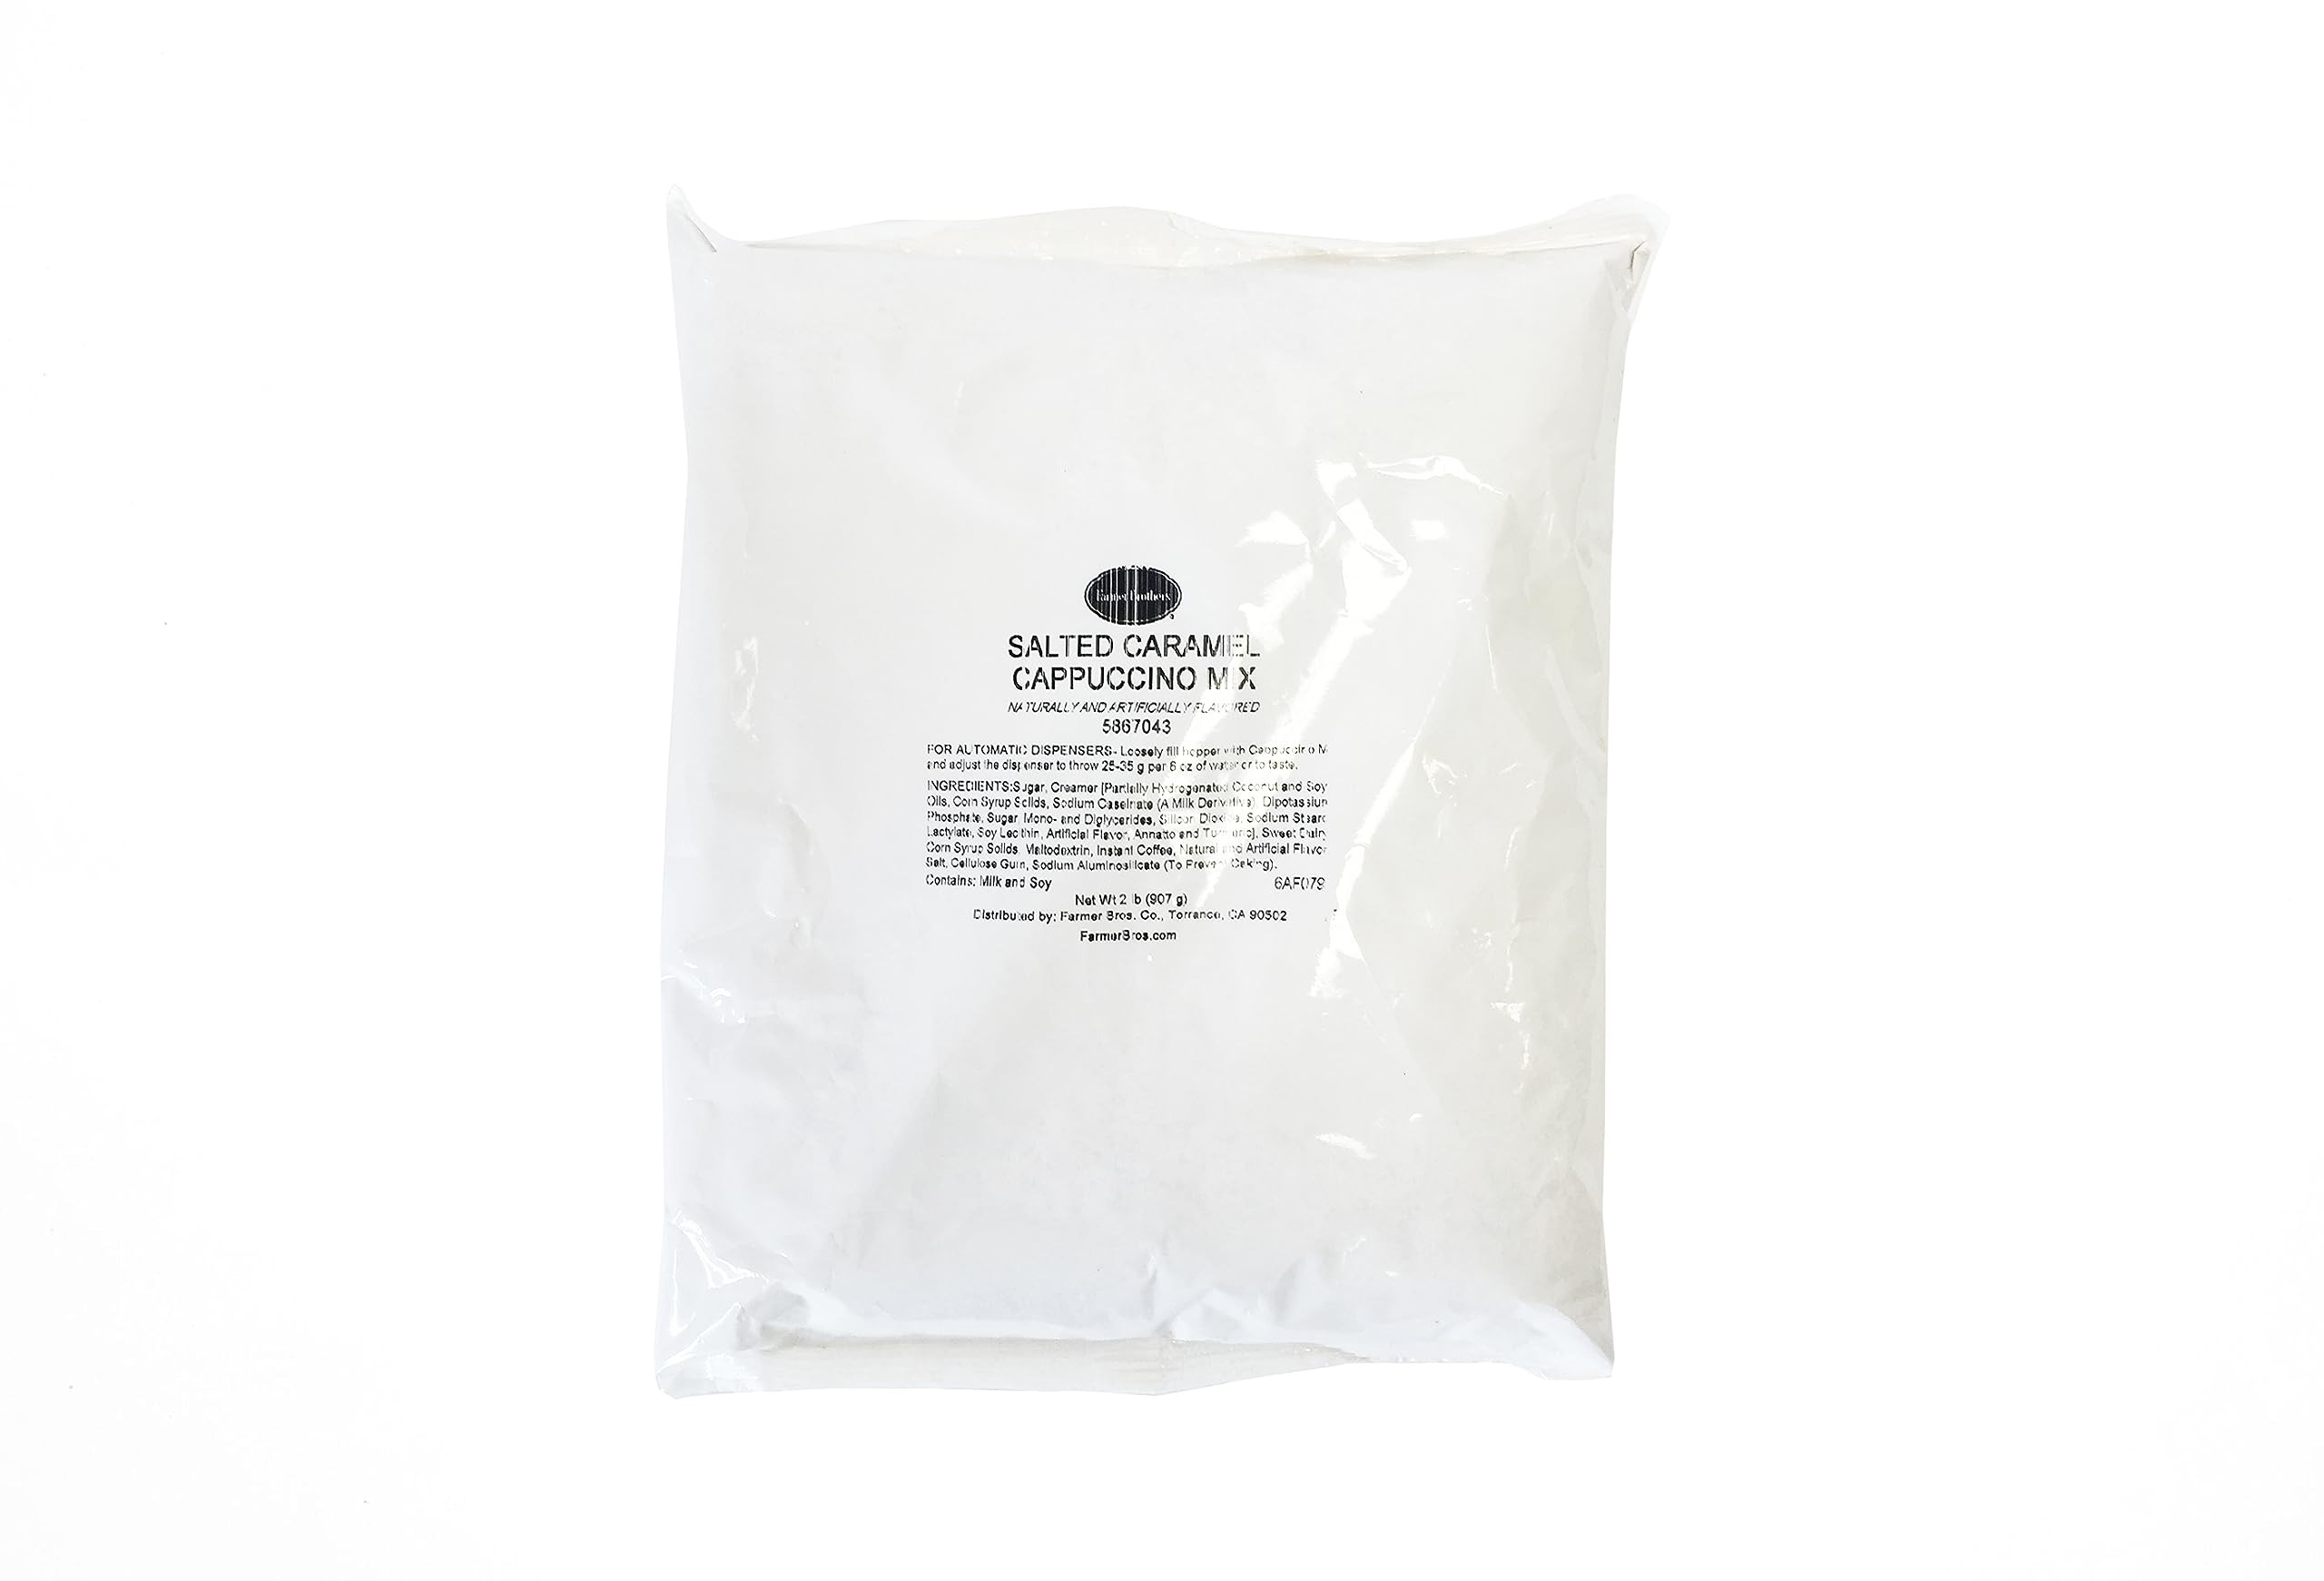
Item Name: Farmer Brothers Powdered Cappuccino Mix, 6 bagss 2lb each (Salted Caramel) Medium Roast
Bullet Point 1: Six 2 pound bags of Capuccino Mix
Bullet Point 2: Superb taste, aroma, and plenty of froth
Bullet Point 3: Simply mix with hot water for a delicious cappuccino or cold for a cool down cappuccino also may be used in a blender or frozen machine for a rich creamy frozen cappuccino drink
Bullet Point 4: Works great in commercial instant beverage dispensers
Bullet Point 5: Perfect for use in restaurants and convenience stores
Product Description: Elevate your coffee game with our premium powdered cappuccino mix, sourced from Farmer Brothers, renowned for their commitment to quality and flavor. Indulge in the rich, velvety goodness of six tantalizing flavors, each meticulously crafted to satisfy even the most discerning of palates. Savor the decadent sweetness of Caramel Macchiato, where the smooth caramel meets the bold richness of espresso, creating a symphony of flavor that's as indulgent as it is satisfying. Or dive into the delightful fusion of Chocolate Hazelnut, where the luscious creaminess of chocolate blends seamlessly with the nutty essence of hazelnut, delivering a truly divine experience with every sip. For those who crave the classic allure of chocolate, Dutch Chocolate awaits, offering a decadent indulgence that's both comforting and irresistible. Alternatively, bask in the timeless charm of French Vanilla, where the creamy sweetness of vanilla beans meets the robustness of coffee, creating a harmonious balance that's sure to enchant your taste buds. For a touch of Irish-inspired luxury, Irish Cream beckons with its velvety smoothness and hints of whiskey, promising a taste of the Emerald Isle in every cup. Or opt for the Original blend, a timeless classic that captures the essence of traditional cappuccino with its rich, creamy texture and satisfying depth of flavor. But the indulgence doesn't stop there. Dive into the tempting allure of Salted Caramel, where the perfect balance of sweet and salty creates a flavor sensation that's simply irresistible. Or embark on a journey of spice and warmth with Spiced Chai, where exotic spices dance on your palate, transporting you to distant lands with every sip. Whether you're enjoying it straight from the vending machine's post-mix dispenser or blending it with ice and milk for a refreshing iced frappuccino, our powdered cappuccino mix promises a gourmet coffee experience like no other. Treat yourself to the ultimate indulgence and discover a world of flavor with every cup.
Value: 192.0
Unit: Ounce

Price: 20